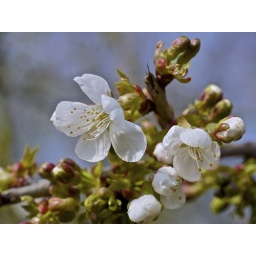
Bloesem van de wilde kers de Prunus avium . Much better view : Press L to view in the Light box .